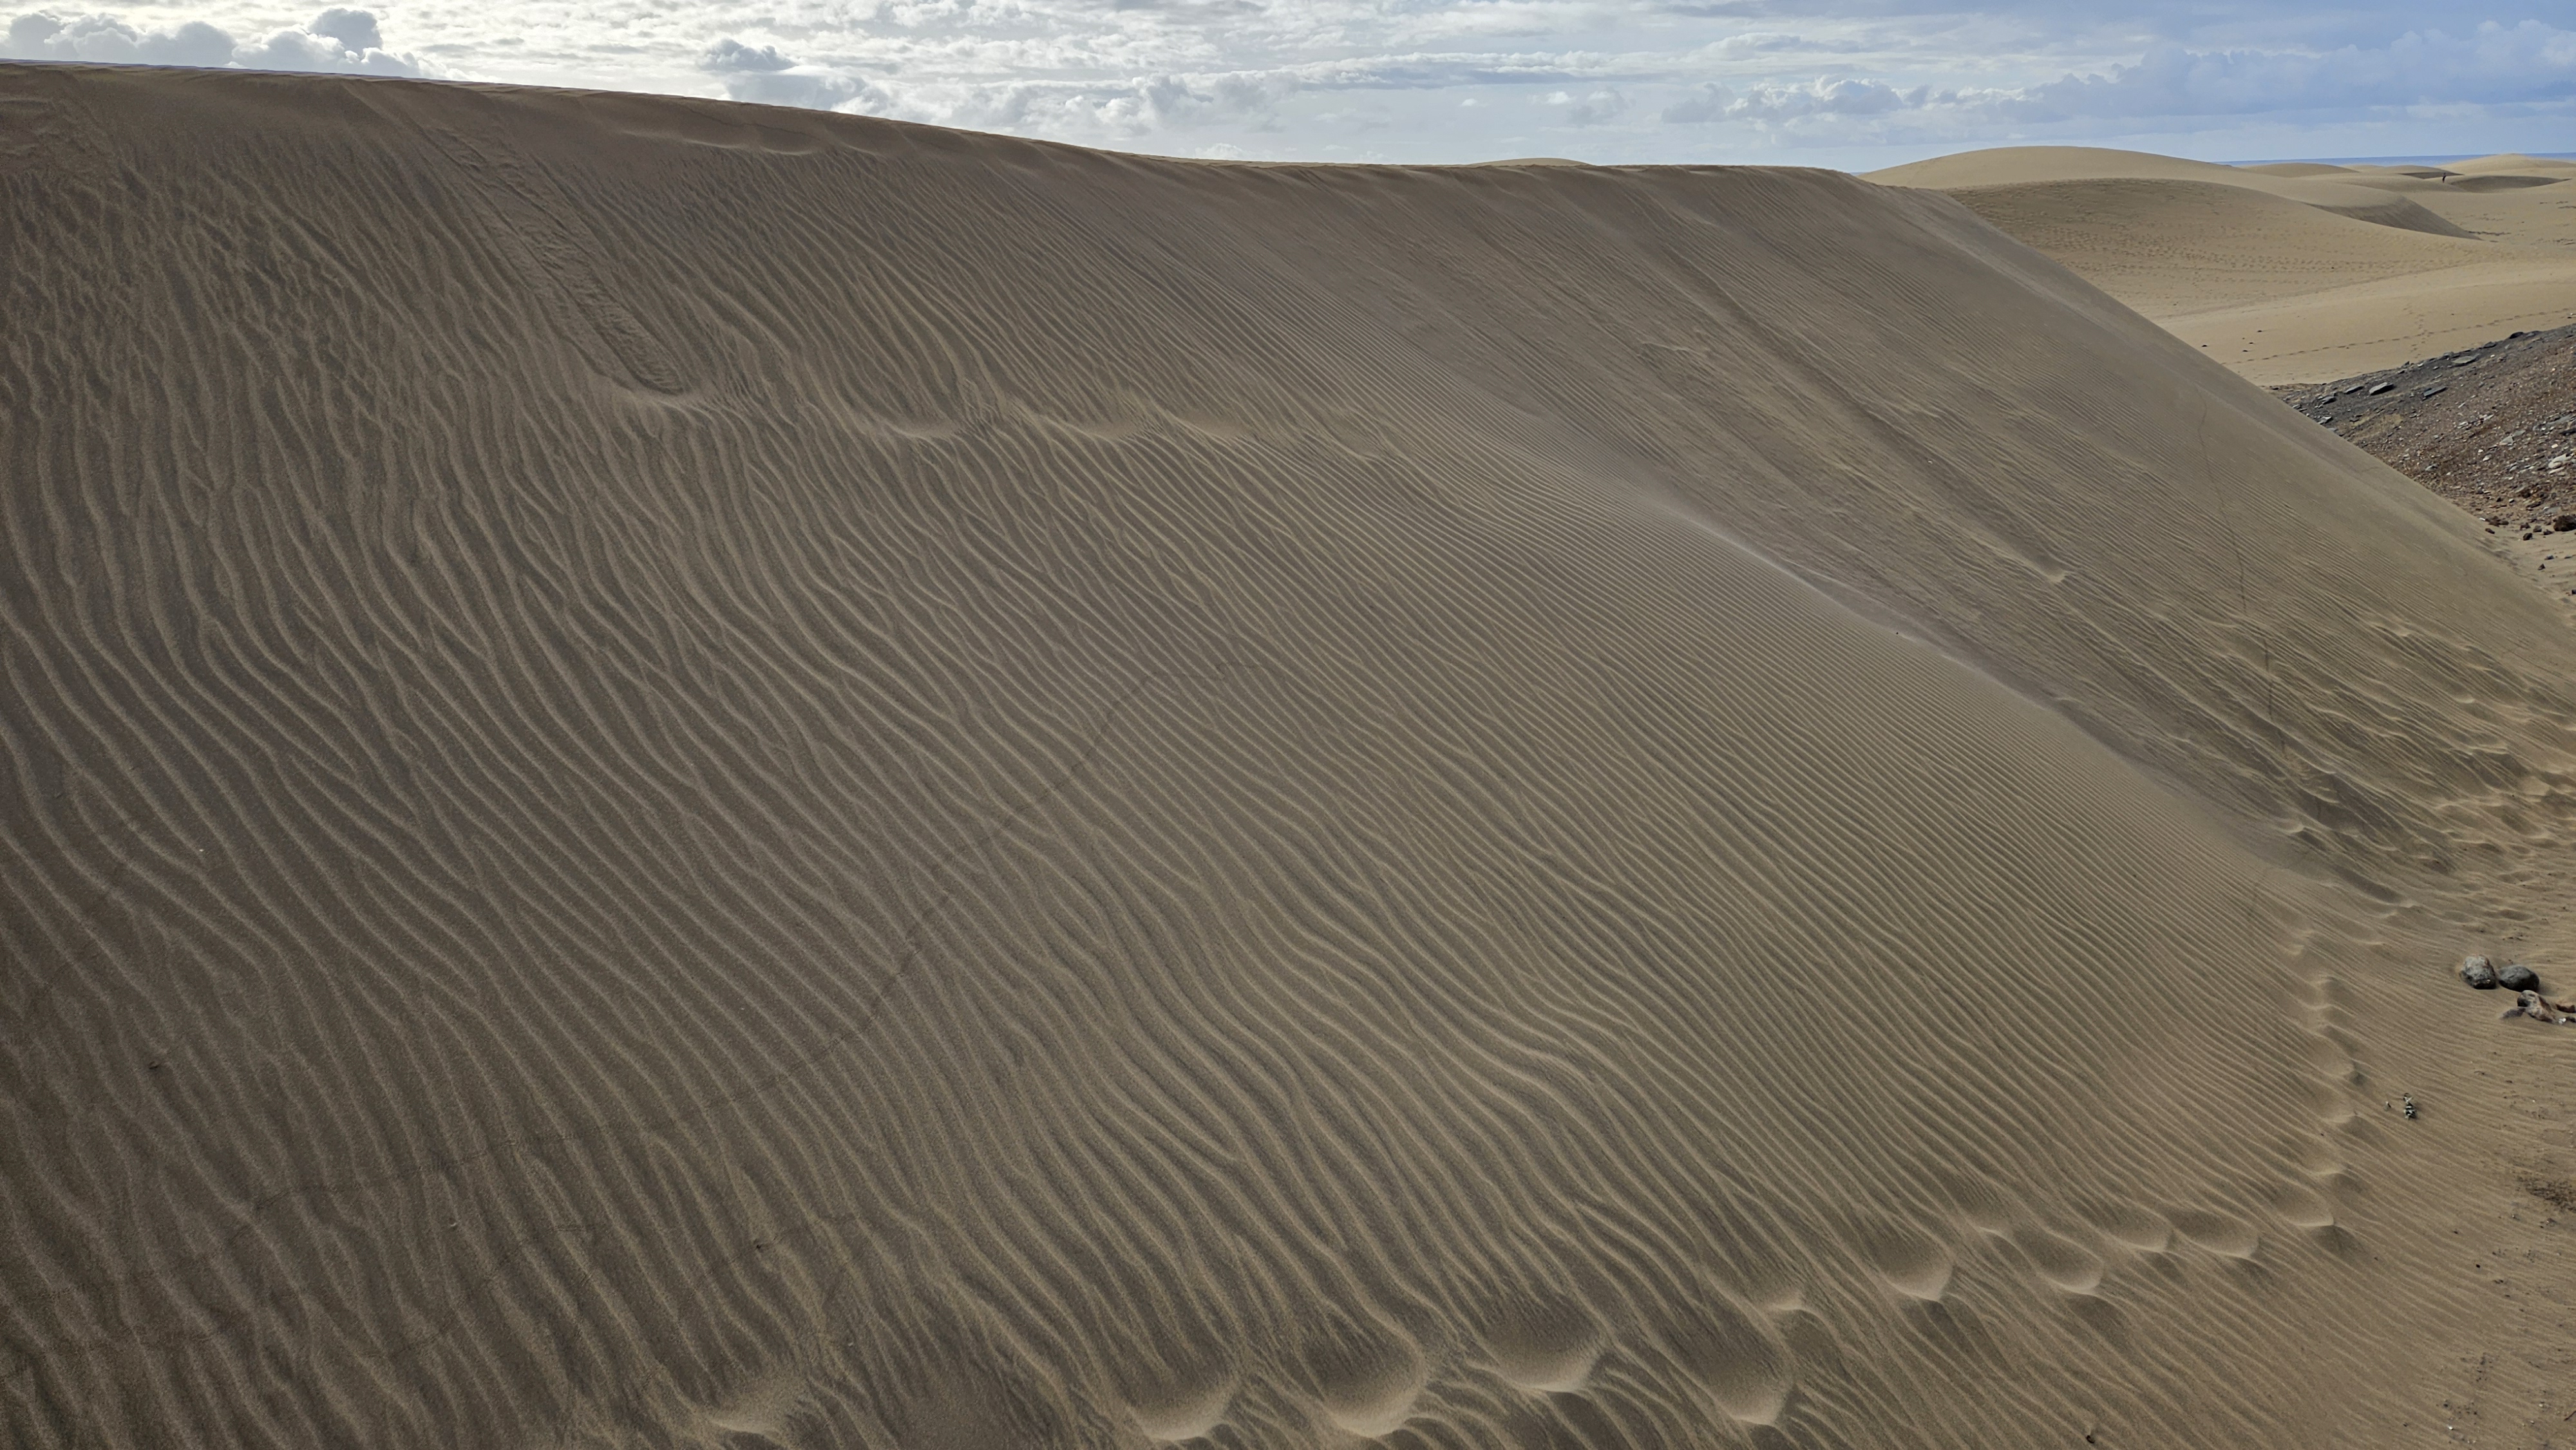
dune, wind, geology, cloud, sky, ecoregion, natural environment, slope, wood, sunlight, terrain, landscape, grass, grassland, erg, sand, horizon, Tints and shades, aeolian landform, singing sand, natural landscape, hill, mountain range, soil, plateau, shadow, prairie, ridge, field, metal, steppe, rock, wadi, sahara, wave, ocean, desert, sea, tundra, valley